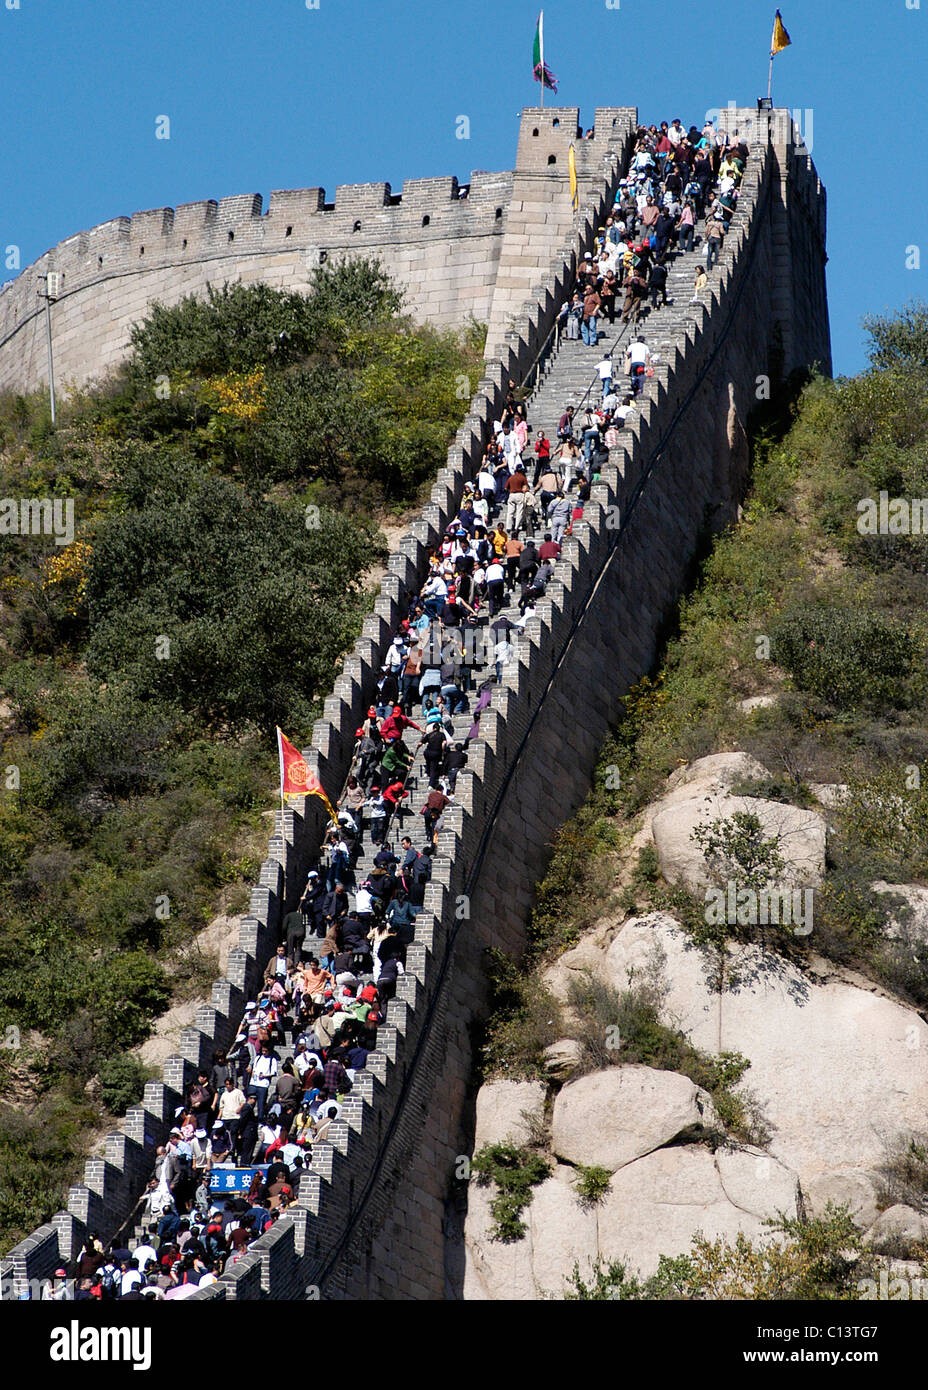
Landmark: Great Wall of China